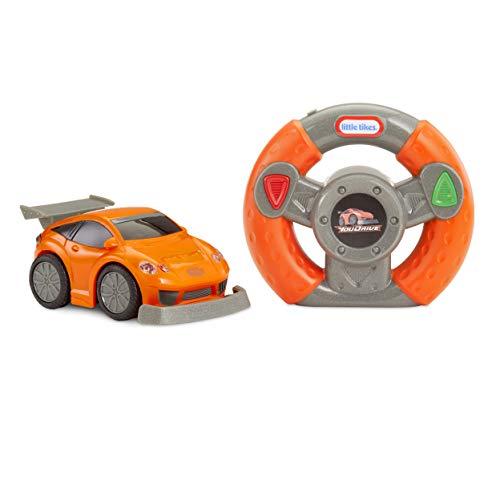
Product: Little Tikes Youdrive Sports Car Orange & Grey with Easy Steering Rc Toy, Multicolor
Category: Toys & Games | Kids' Electronics
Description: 5 different race cars sold separately, Collect them all.
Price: $19.99
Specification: ProductDimensions:4x12x4inches|ItemWeight:3.52ounces|ShippingWeight:15.5ounces(Viewshippingratesandpolicies)|ASIN:B07FY81NJK|Itemmodelnumber:648922|Manufacturerrecommendedage:36months-10years